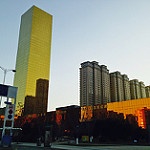
Label: buildings